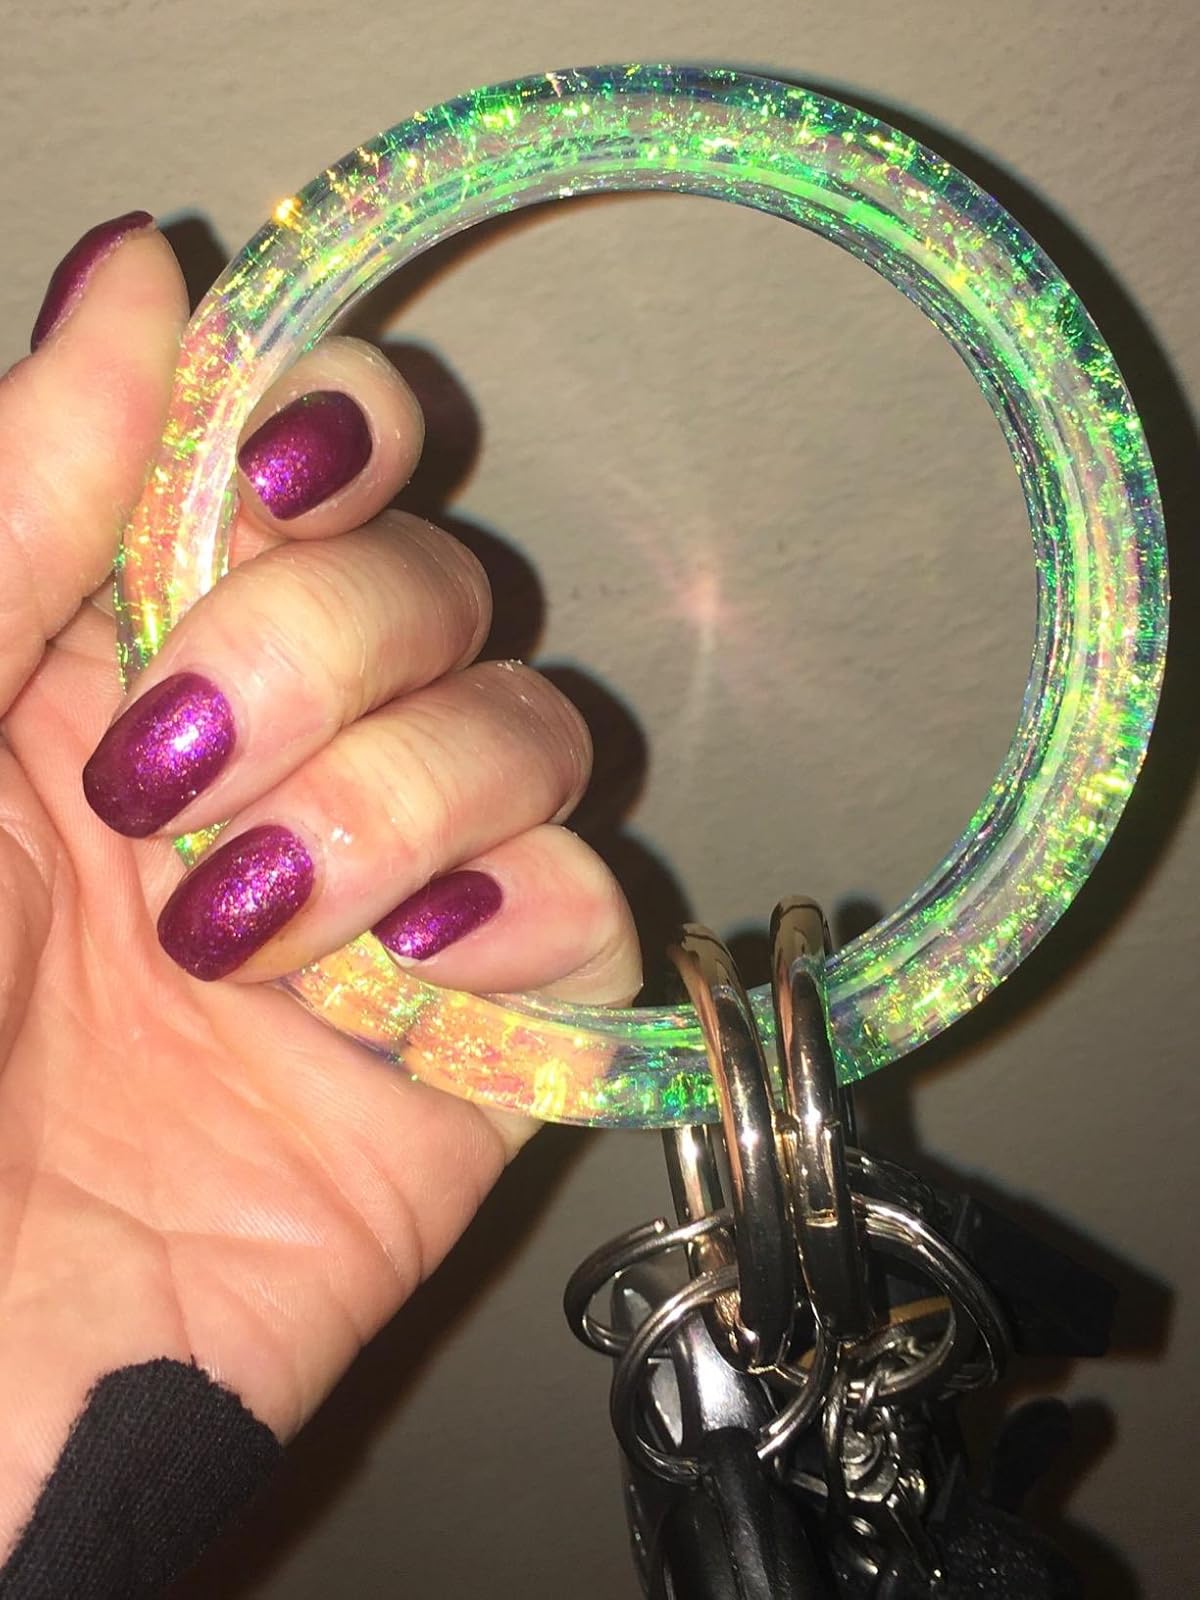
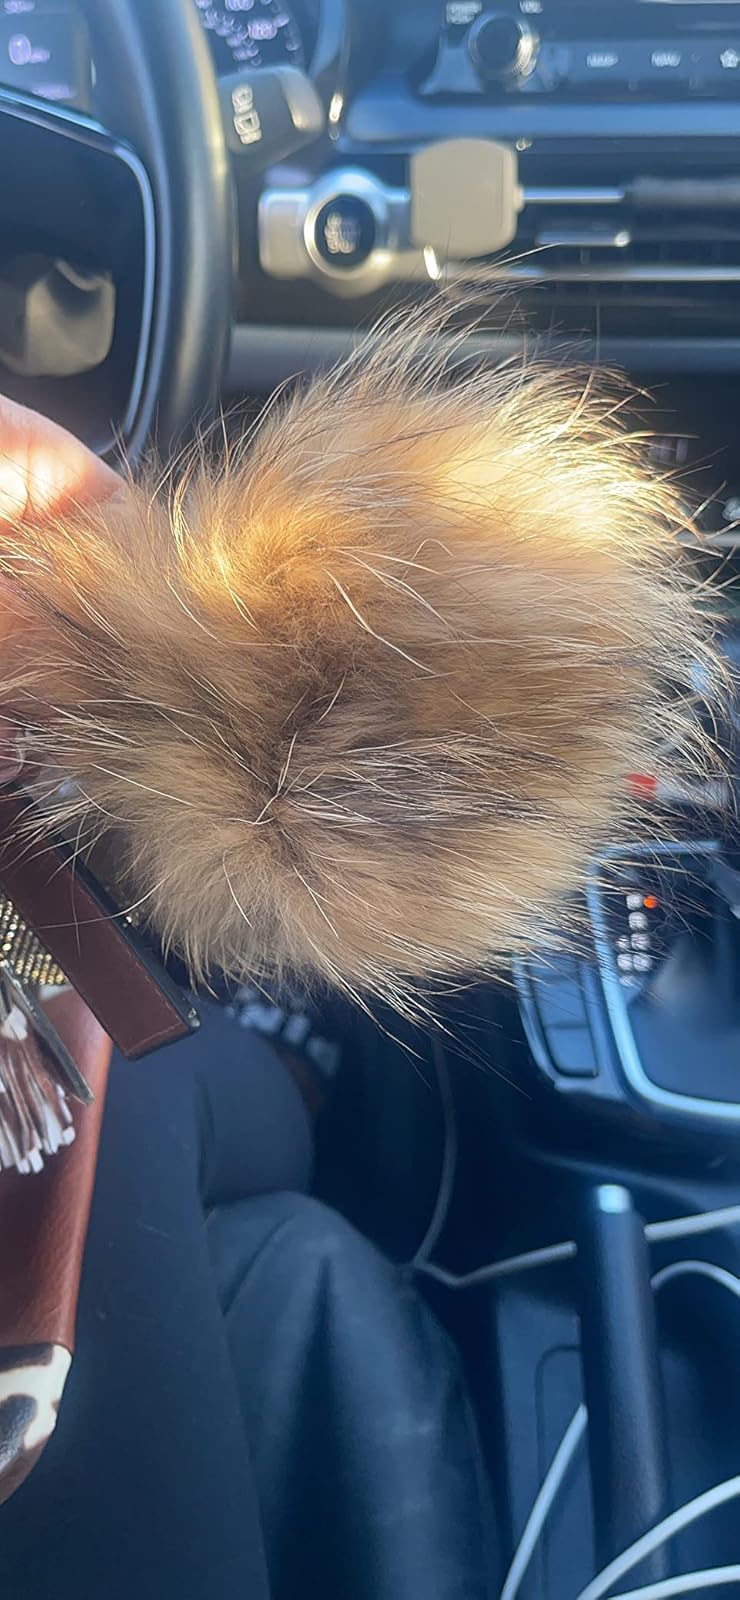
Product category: accessories_keychain
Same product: no